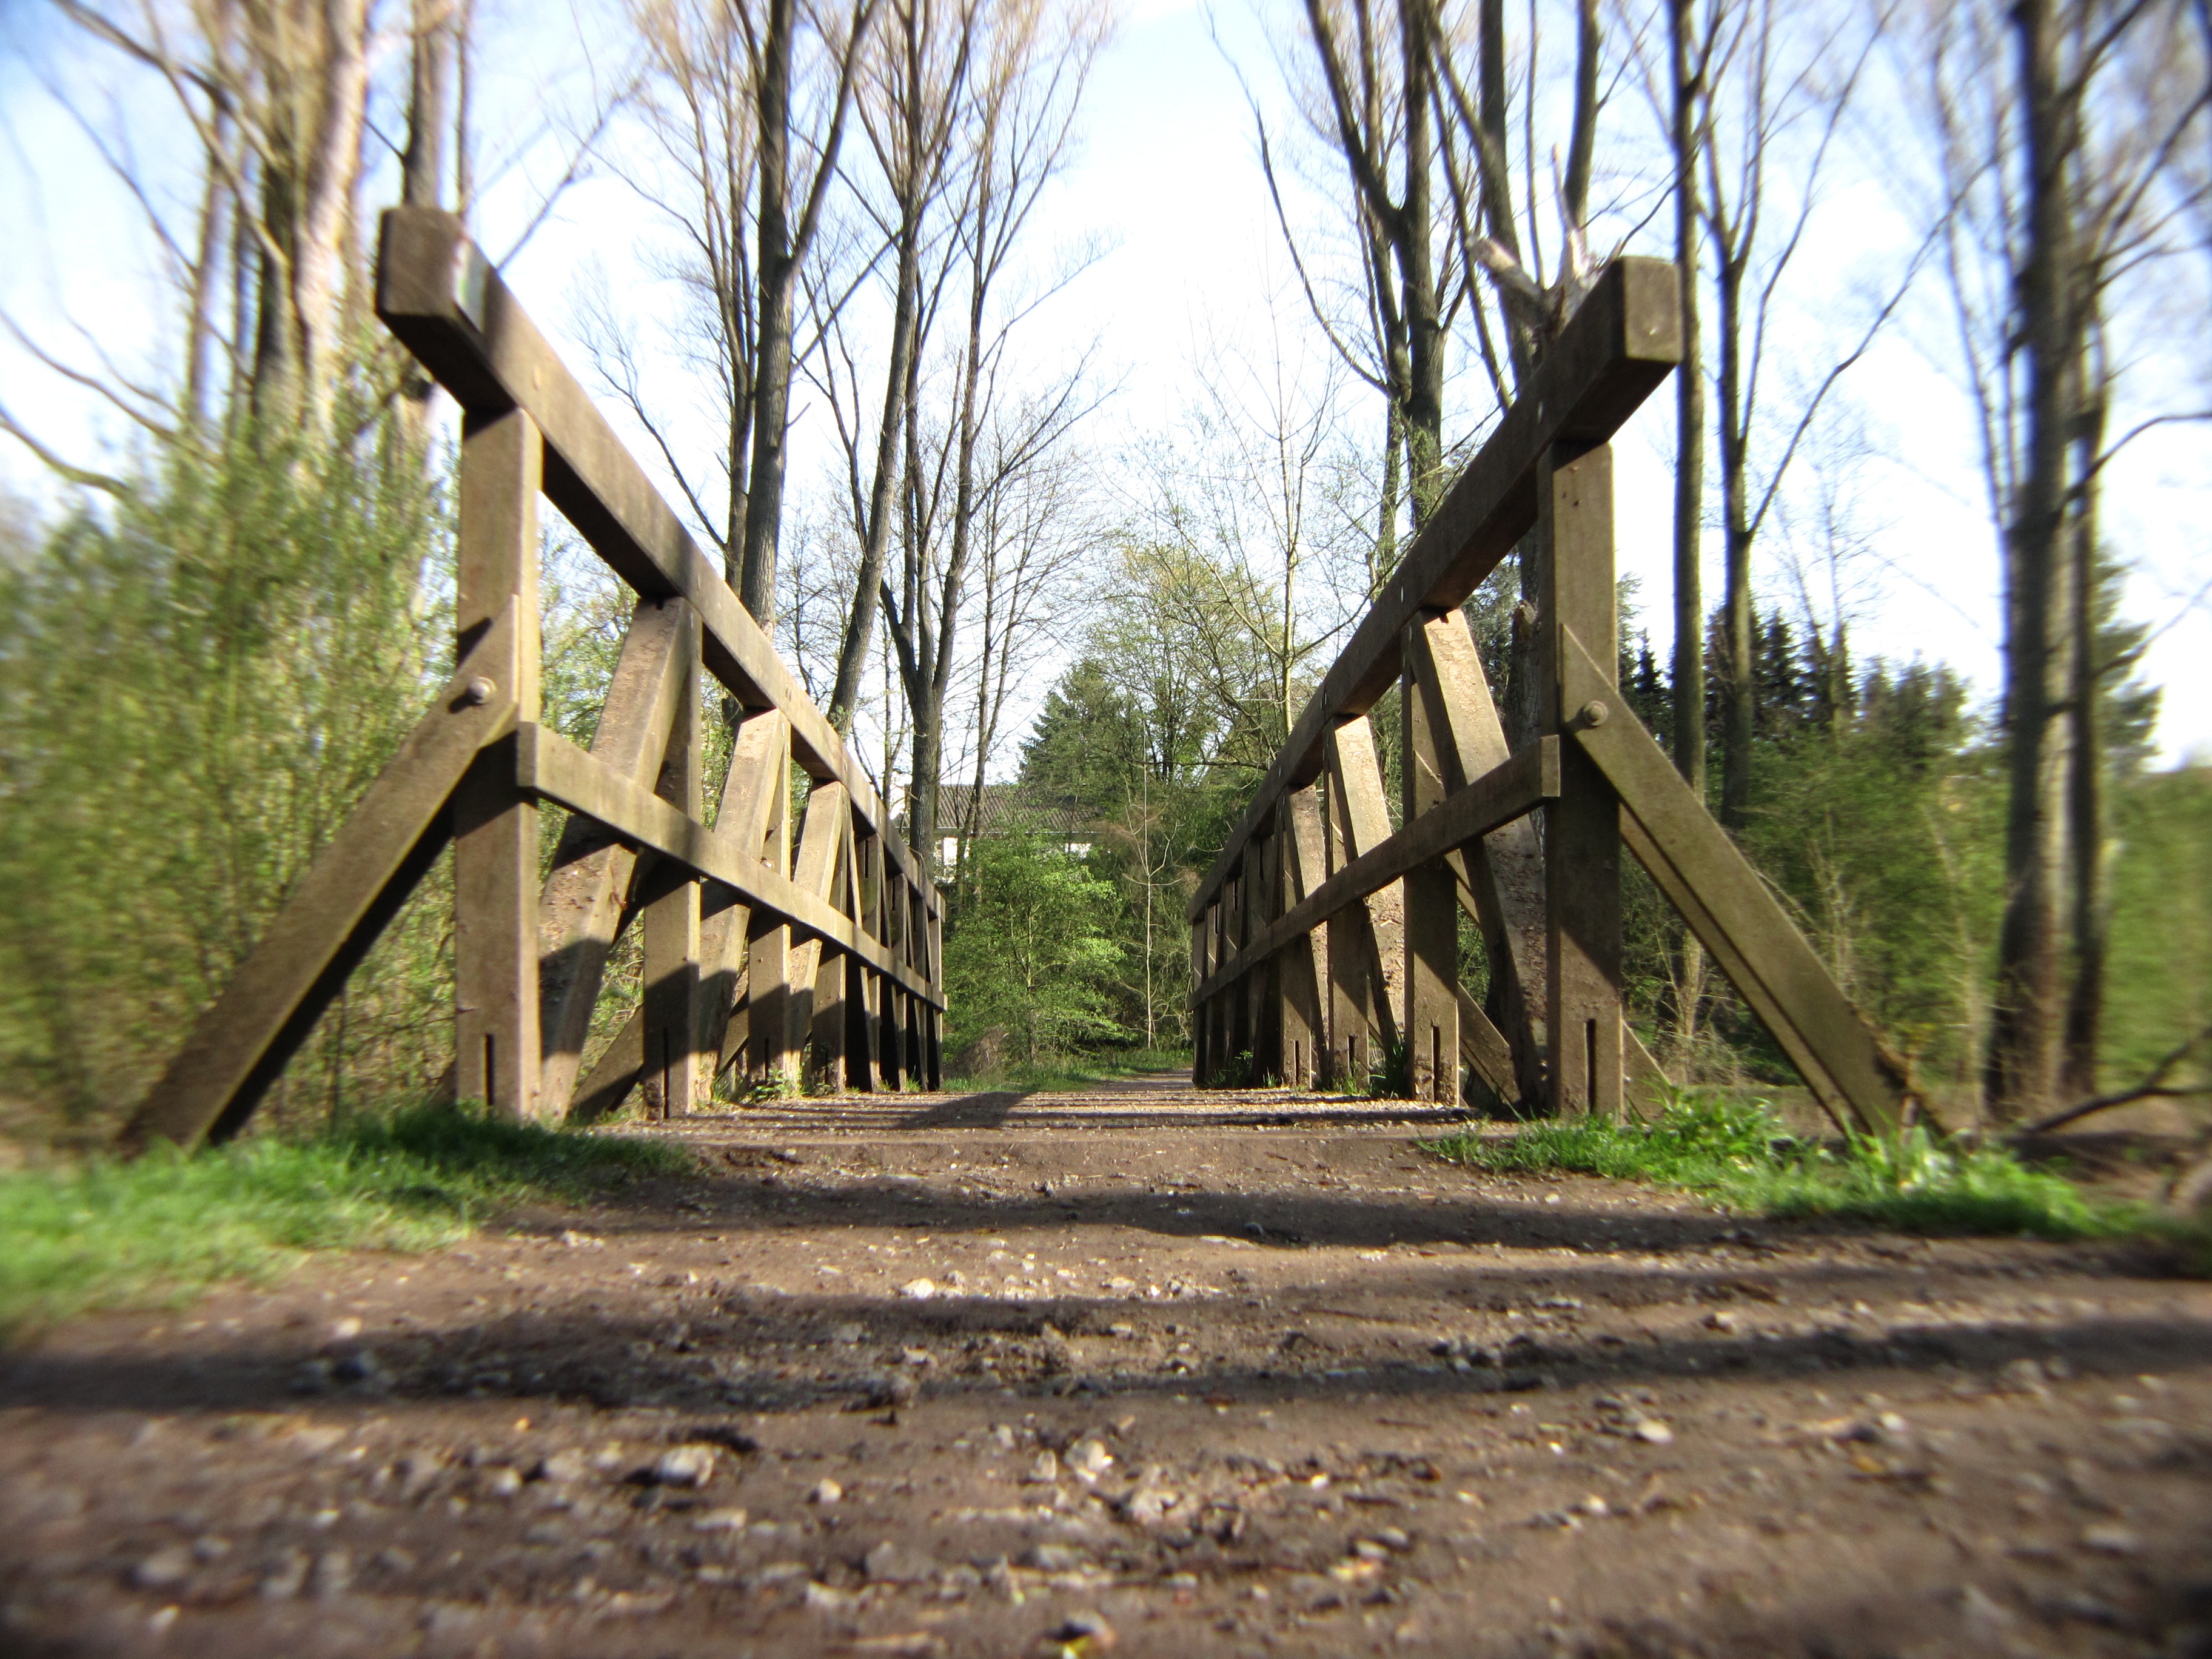
landscape, tree, nature, forest, wood, track, bridge, rest, trees, idyll, away, forest path, rural area, on the go